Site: brandenburg
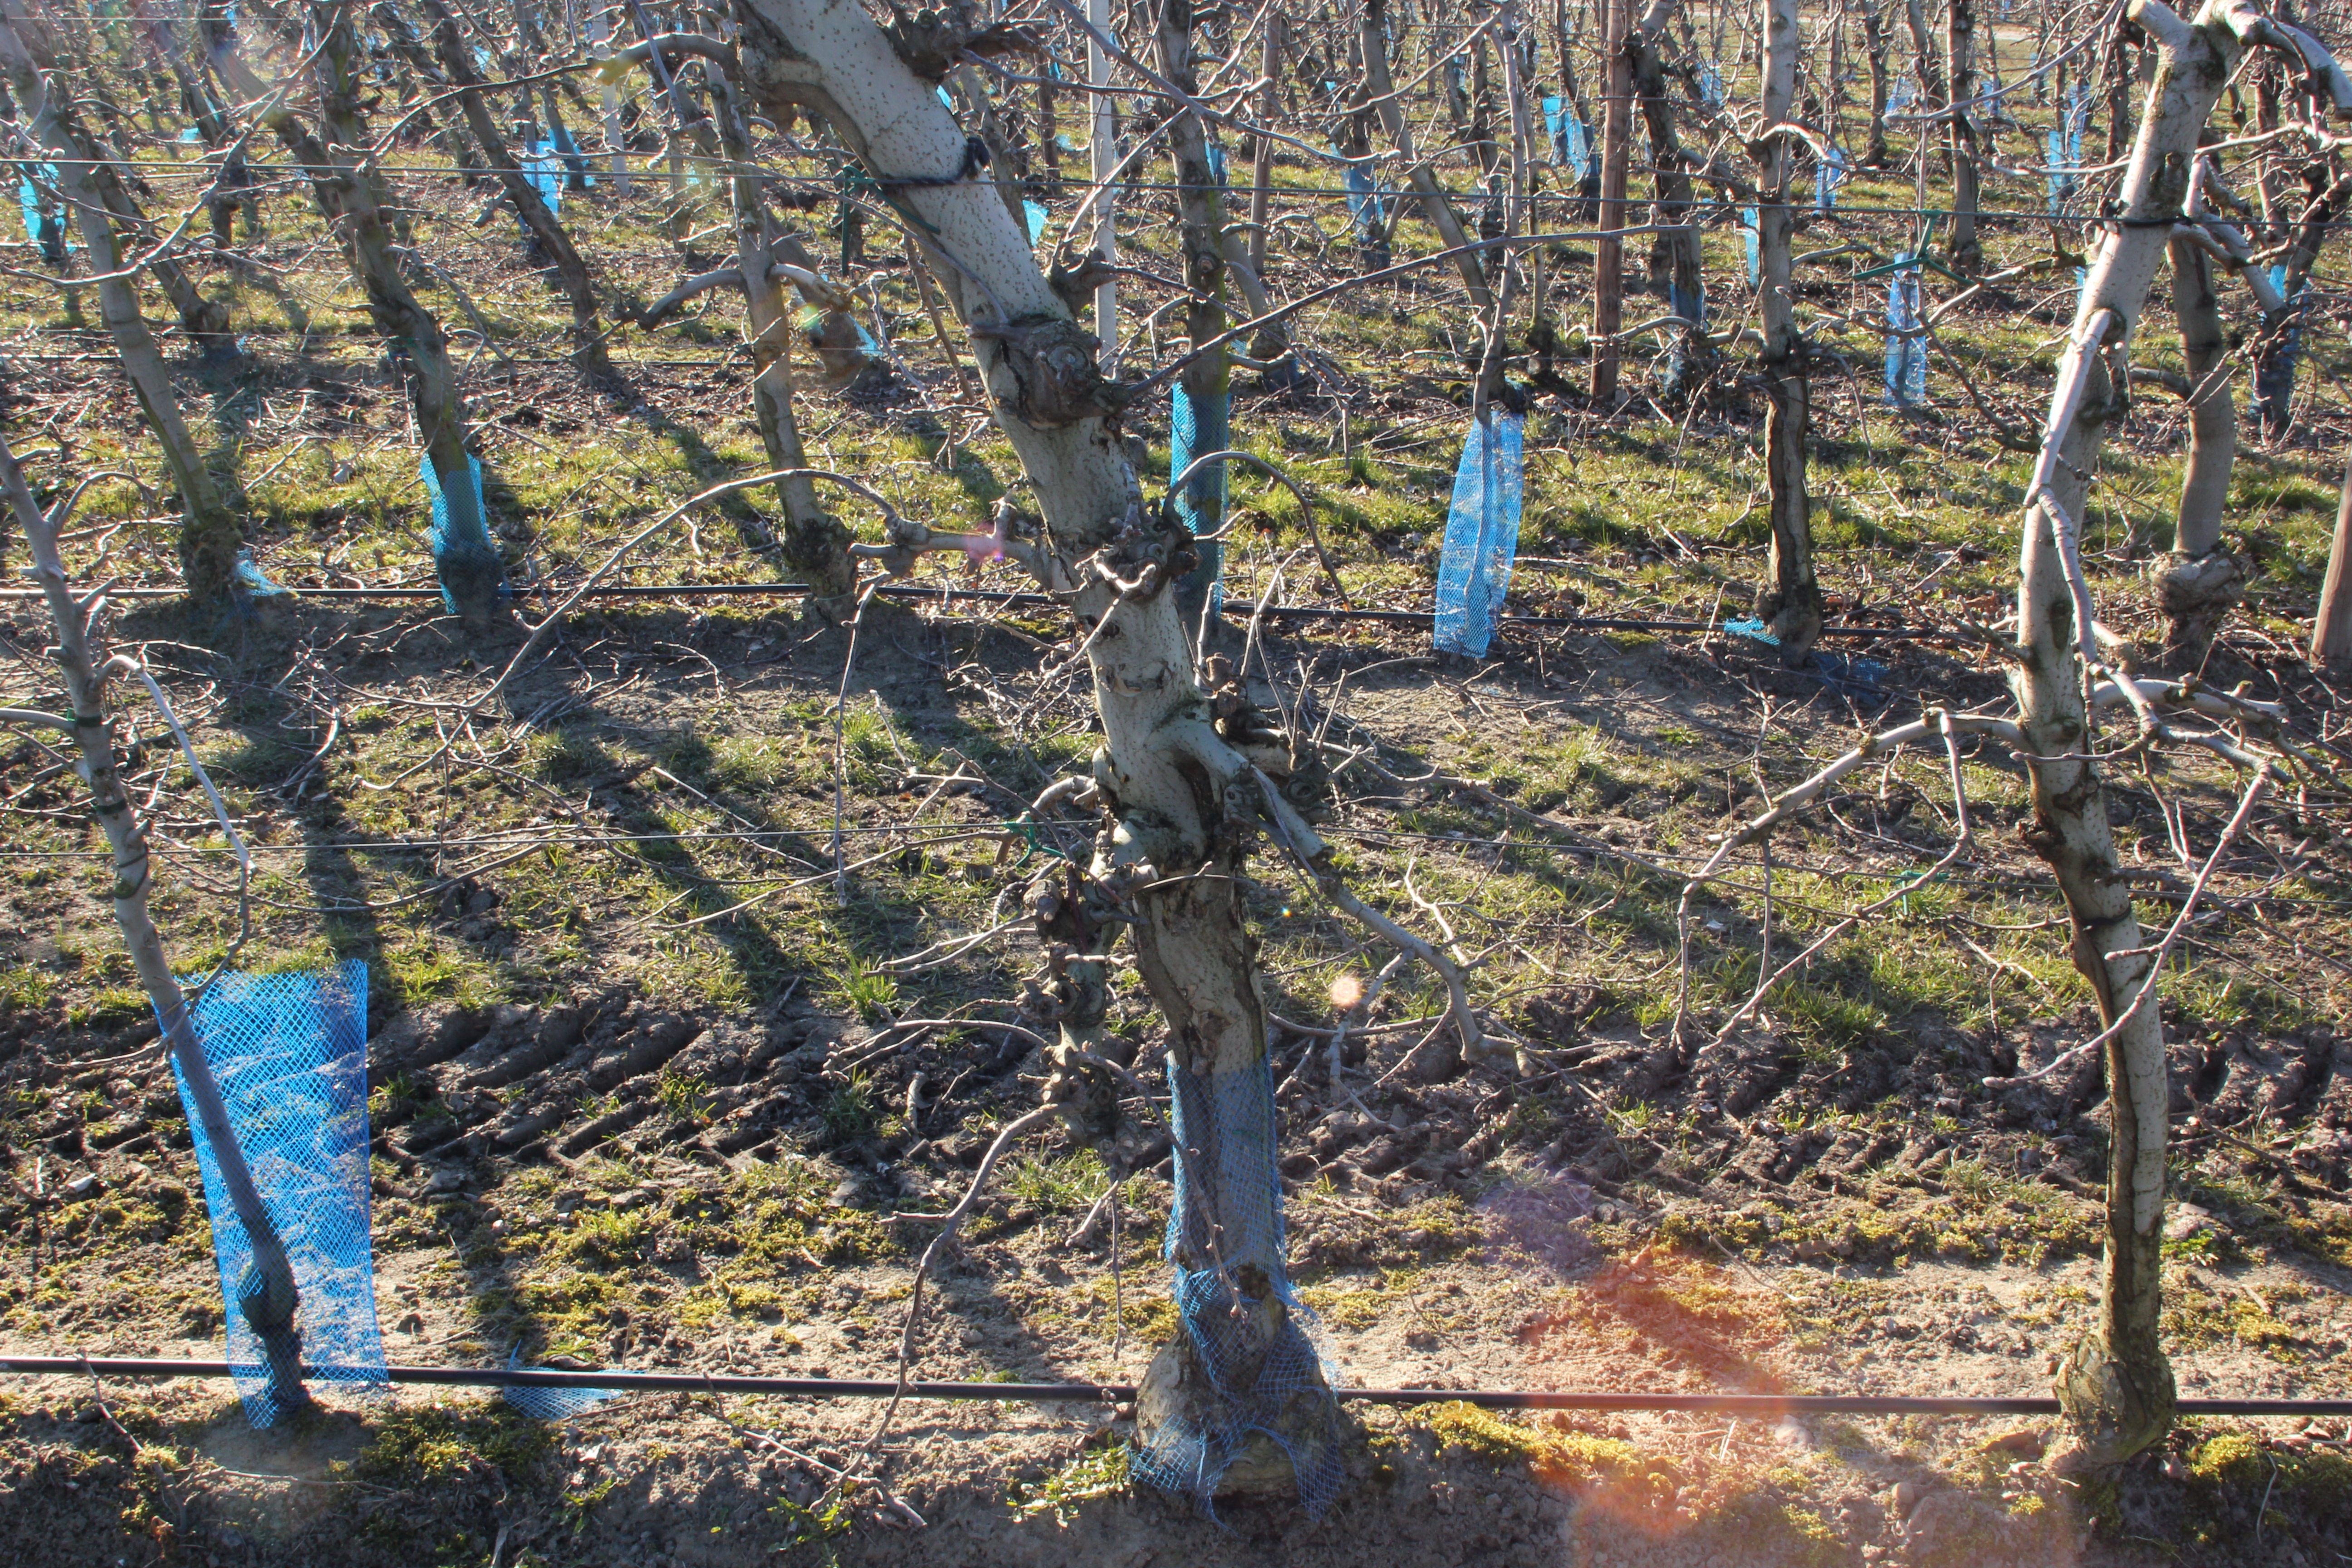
Growth stage (BBCH 03): Bud development